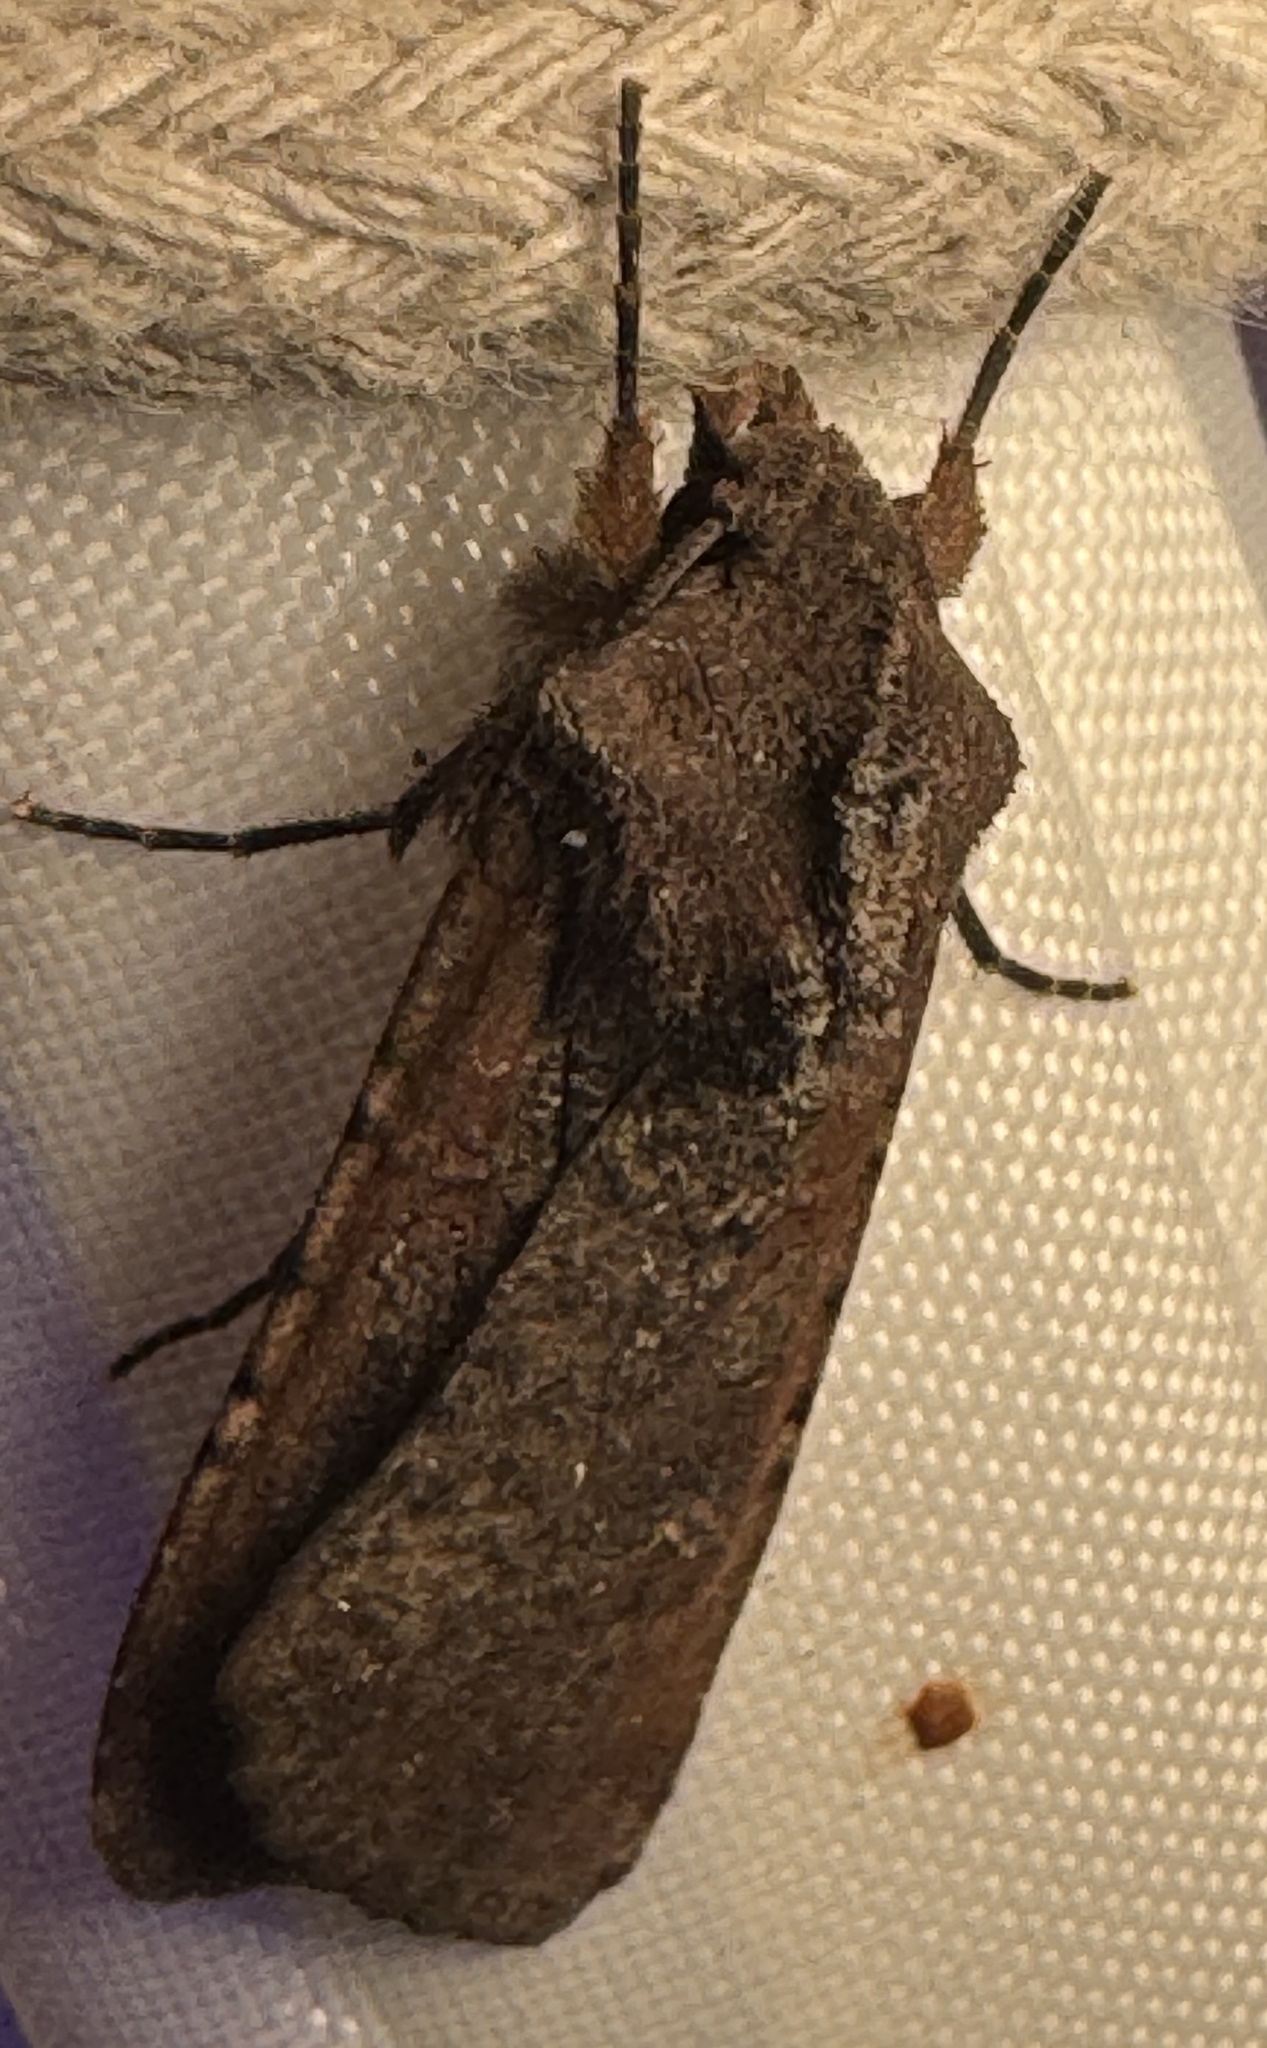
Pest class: cutworms